The Ruins of Isis

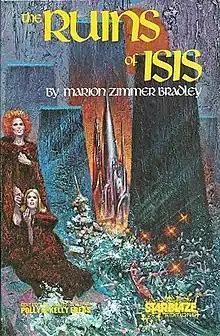
First edition (publ. Starblaze)

The Ruins of Isis is a novel by Marion Zimmer Bradley published in 1978.